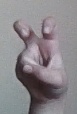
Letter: toot